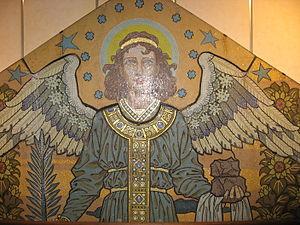
Détail des mosaïques émaux de Briare de l'église Saint-Étienne de Briare.
Les Émaux de Briare sont une marque française de mosaïque basée à Briare dans le département du Loiret en région Centre-Val de Loire. Elle est issue du rachat de la Faïencerie de Briare, créée en 1837, par Bapterosses et Cie, une société spécialisée dans la fabrique de boutons dits de porcelaine fondée à Paris en 1845.